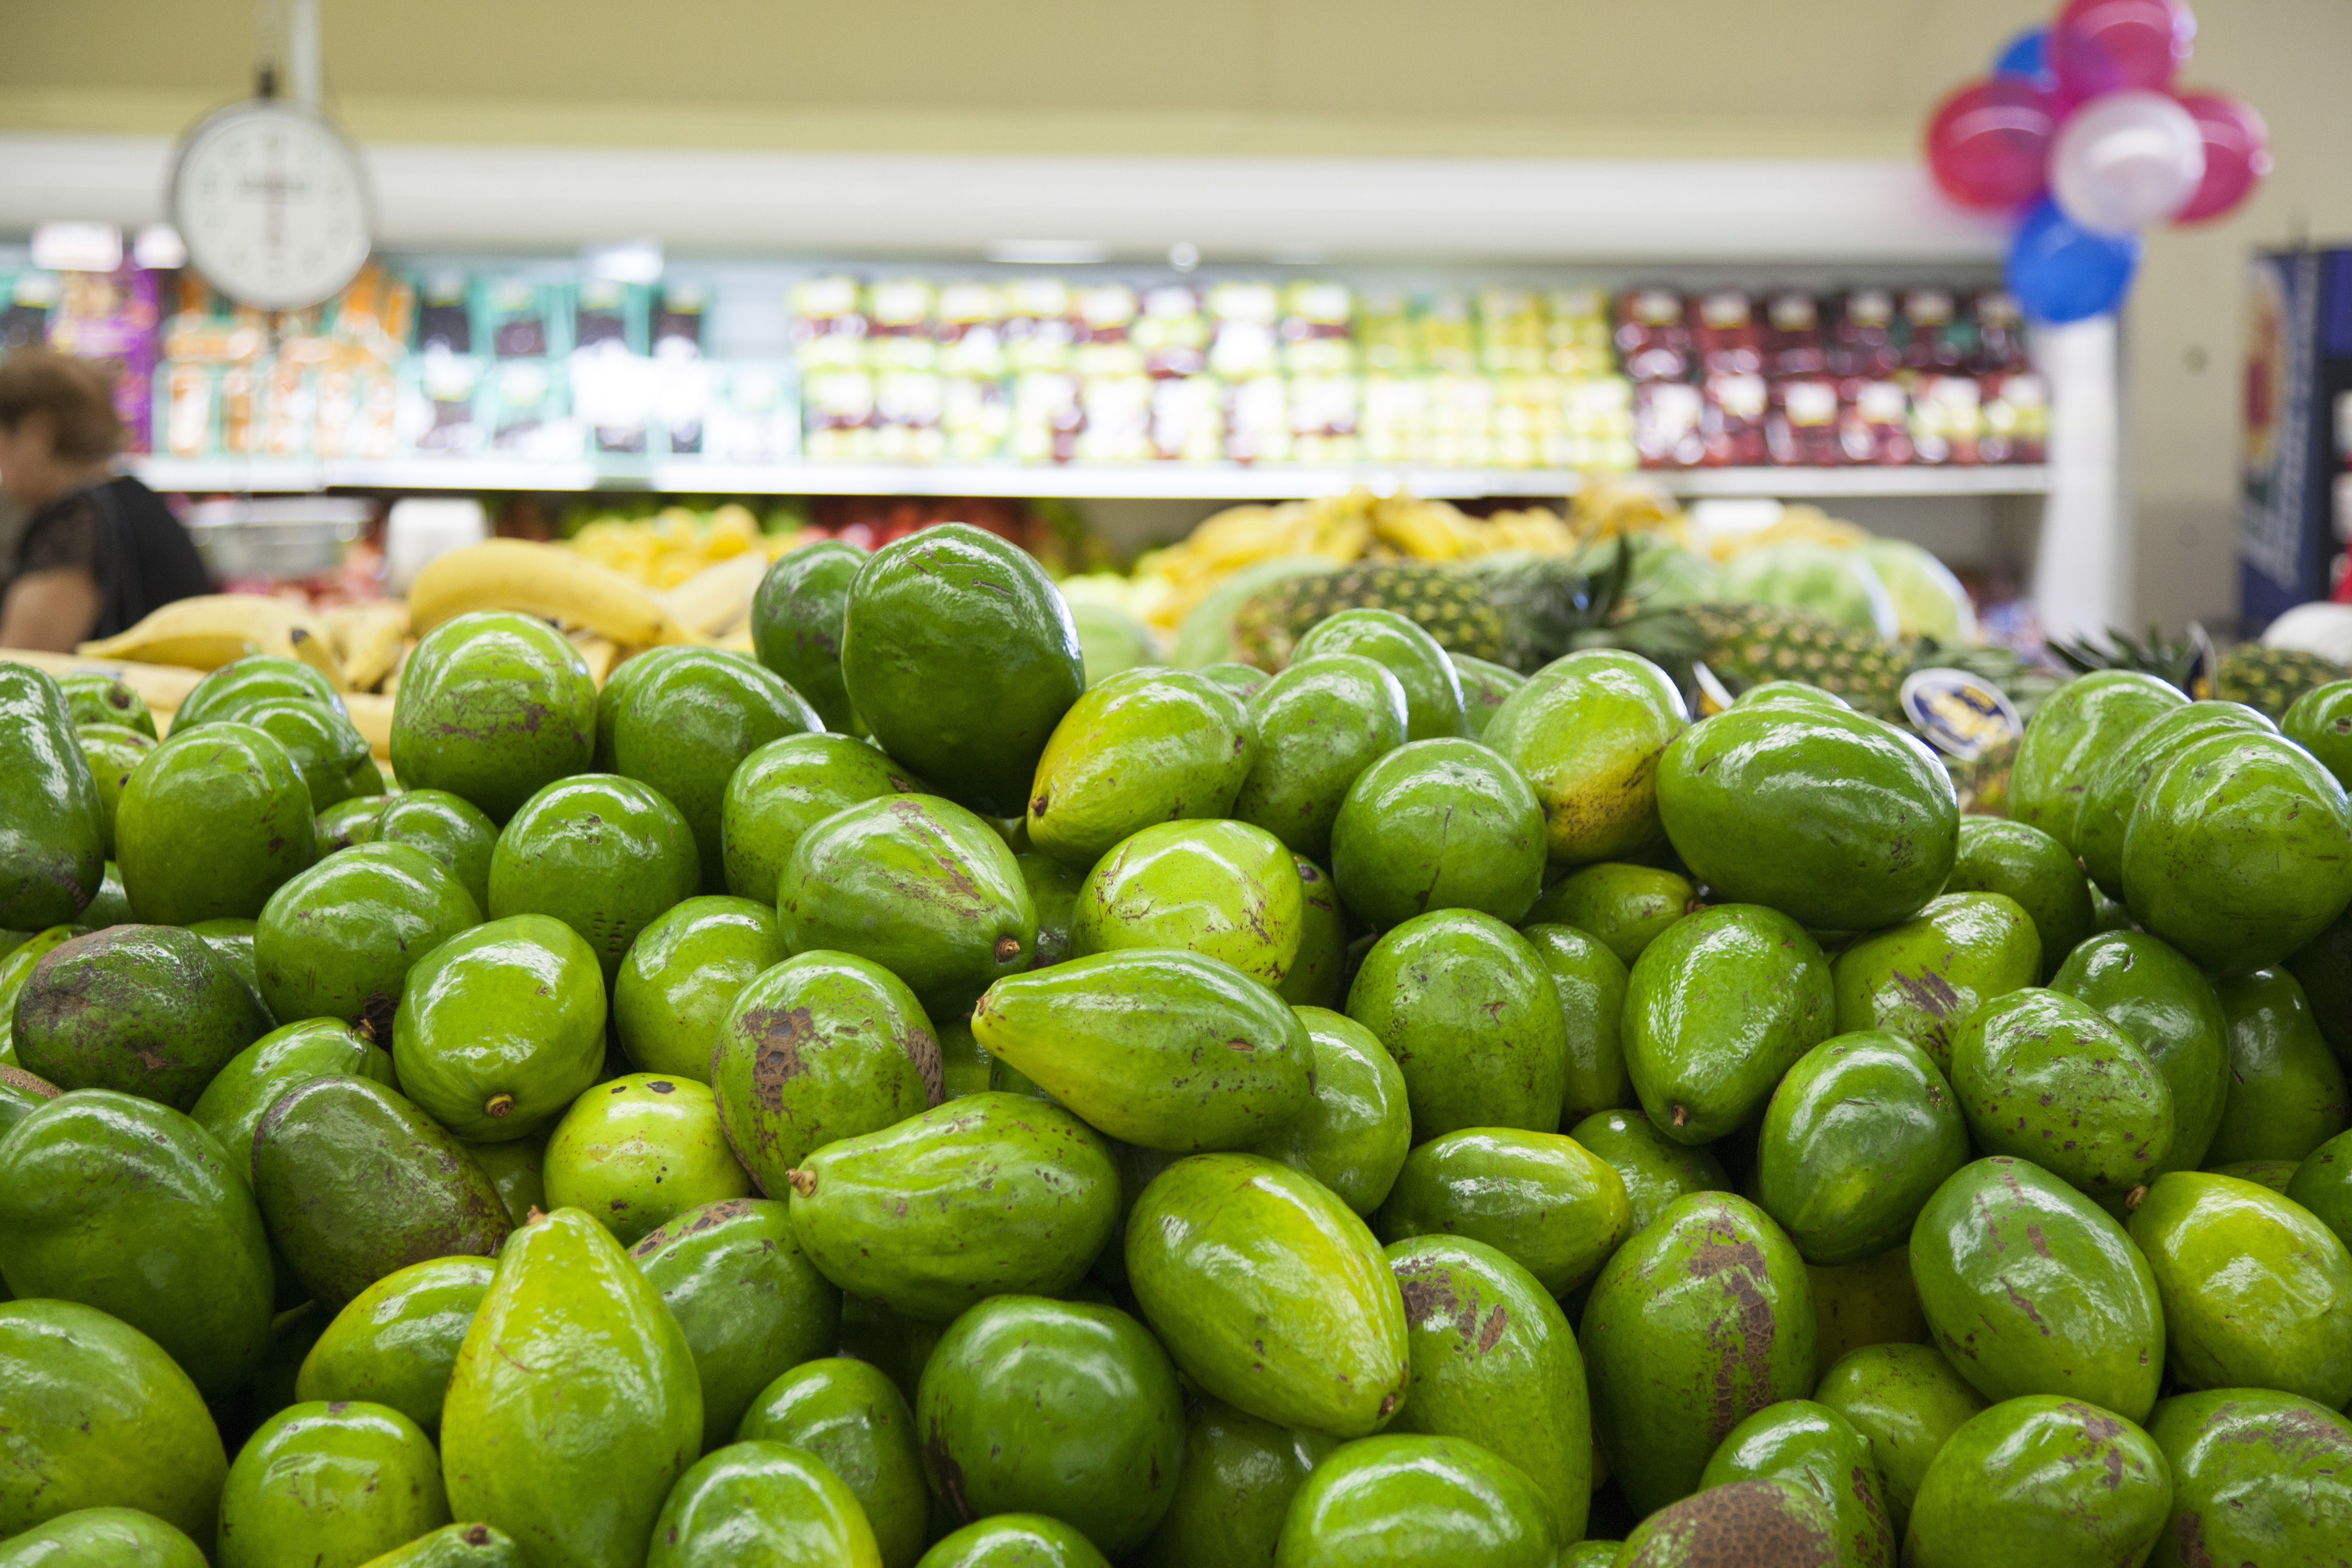
plant, fruit, flower, food, green, produce, vegetable, fresh, avocado, healthy, flowering plant, fresh food, land plant